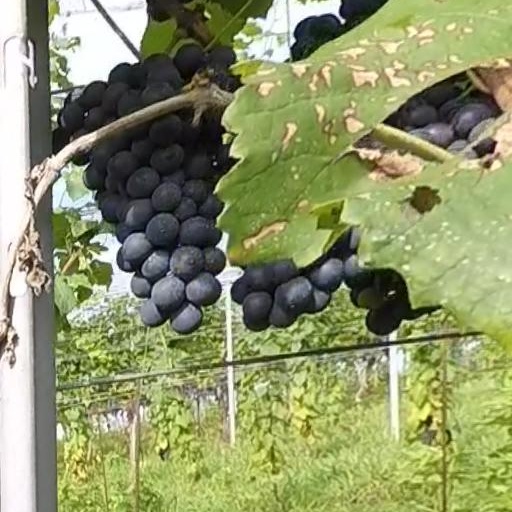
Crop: grape